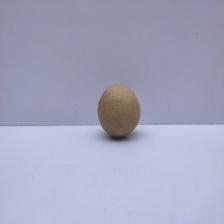
Size: Small